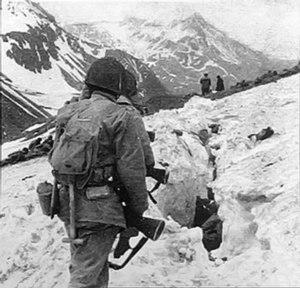
Le théâtre américain de la Seconde Guerre mondiale était une zone d'opérations mineure, en raison de son éloignement des zones de guerre européennes et asiatiques.
La campagne des îles Aléoutiennes est l'ensemble des combats menés sur et autour des îles Aléoutiennes lors de la guerre du Pacifique de la Seconde Guerre mondiale entre 1942 et 1943.
La bataille d'Attu se déroula du 11 au 30 mai 1943 sur l'île d'Attu à l'extrémité occidentale de l'arc des îles Aléoutiennes lors de la campagne des îles Aléoutiennes entre les troupes américaines et les troupes japonaises durant la Seconde Guerre mondiale. C'est la seule bataille terrestre sur le territoire même des États-Unis. Elle se conclut par de furieux combats au corps à corps lors d'une attaque suicide des derniers défenseurs.